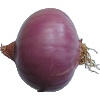
Label: Onion Red Peeled 1